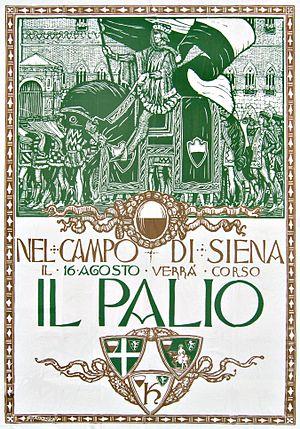
Le Palio de Sienne est le plus connu des Palii italiens. C'est une course de chevaux, qui se tient deux fois par an dans la ville de Sienne, sur la Piazza del Campo, place centrale. Chaque couple cavalier/cheval représente un des dix-sept contrade de la ville. Une grande parade précède la course qui attire des spectateurs du monde entier.